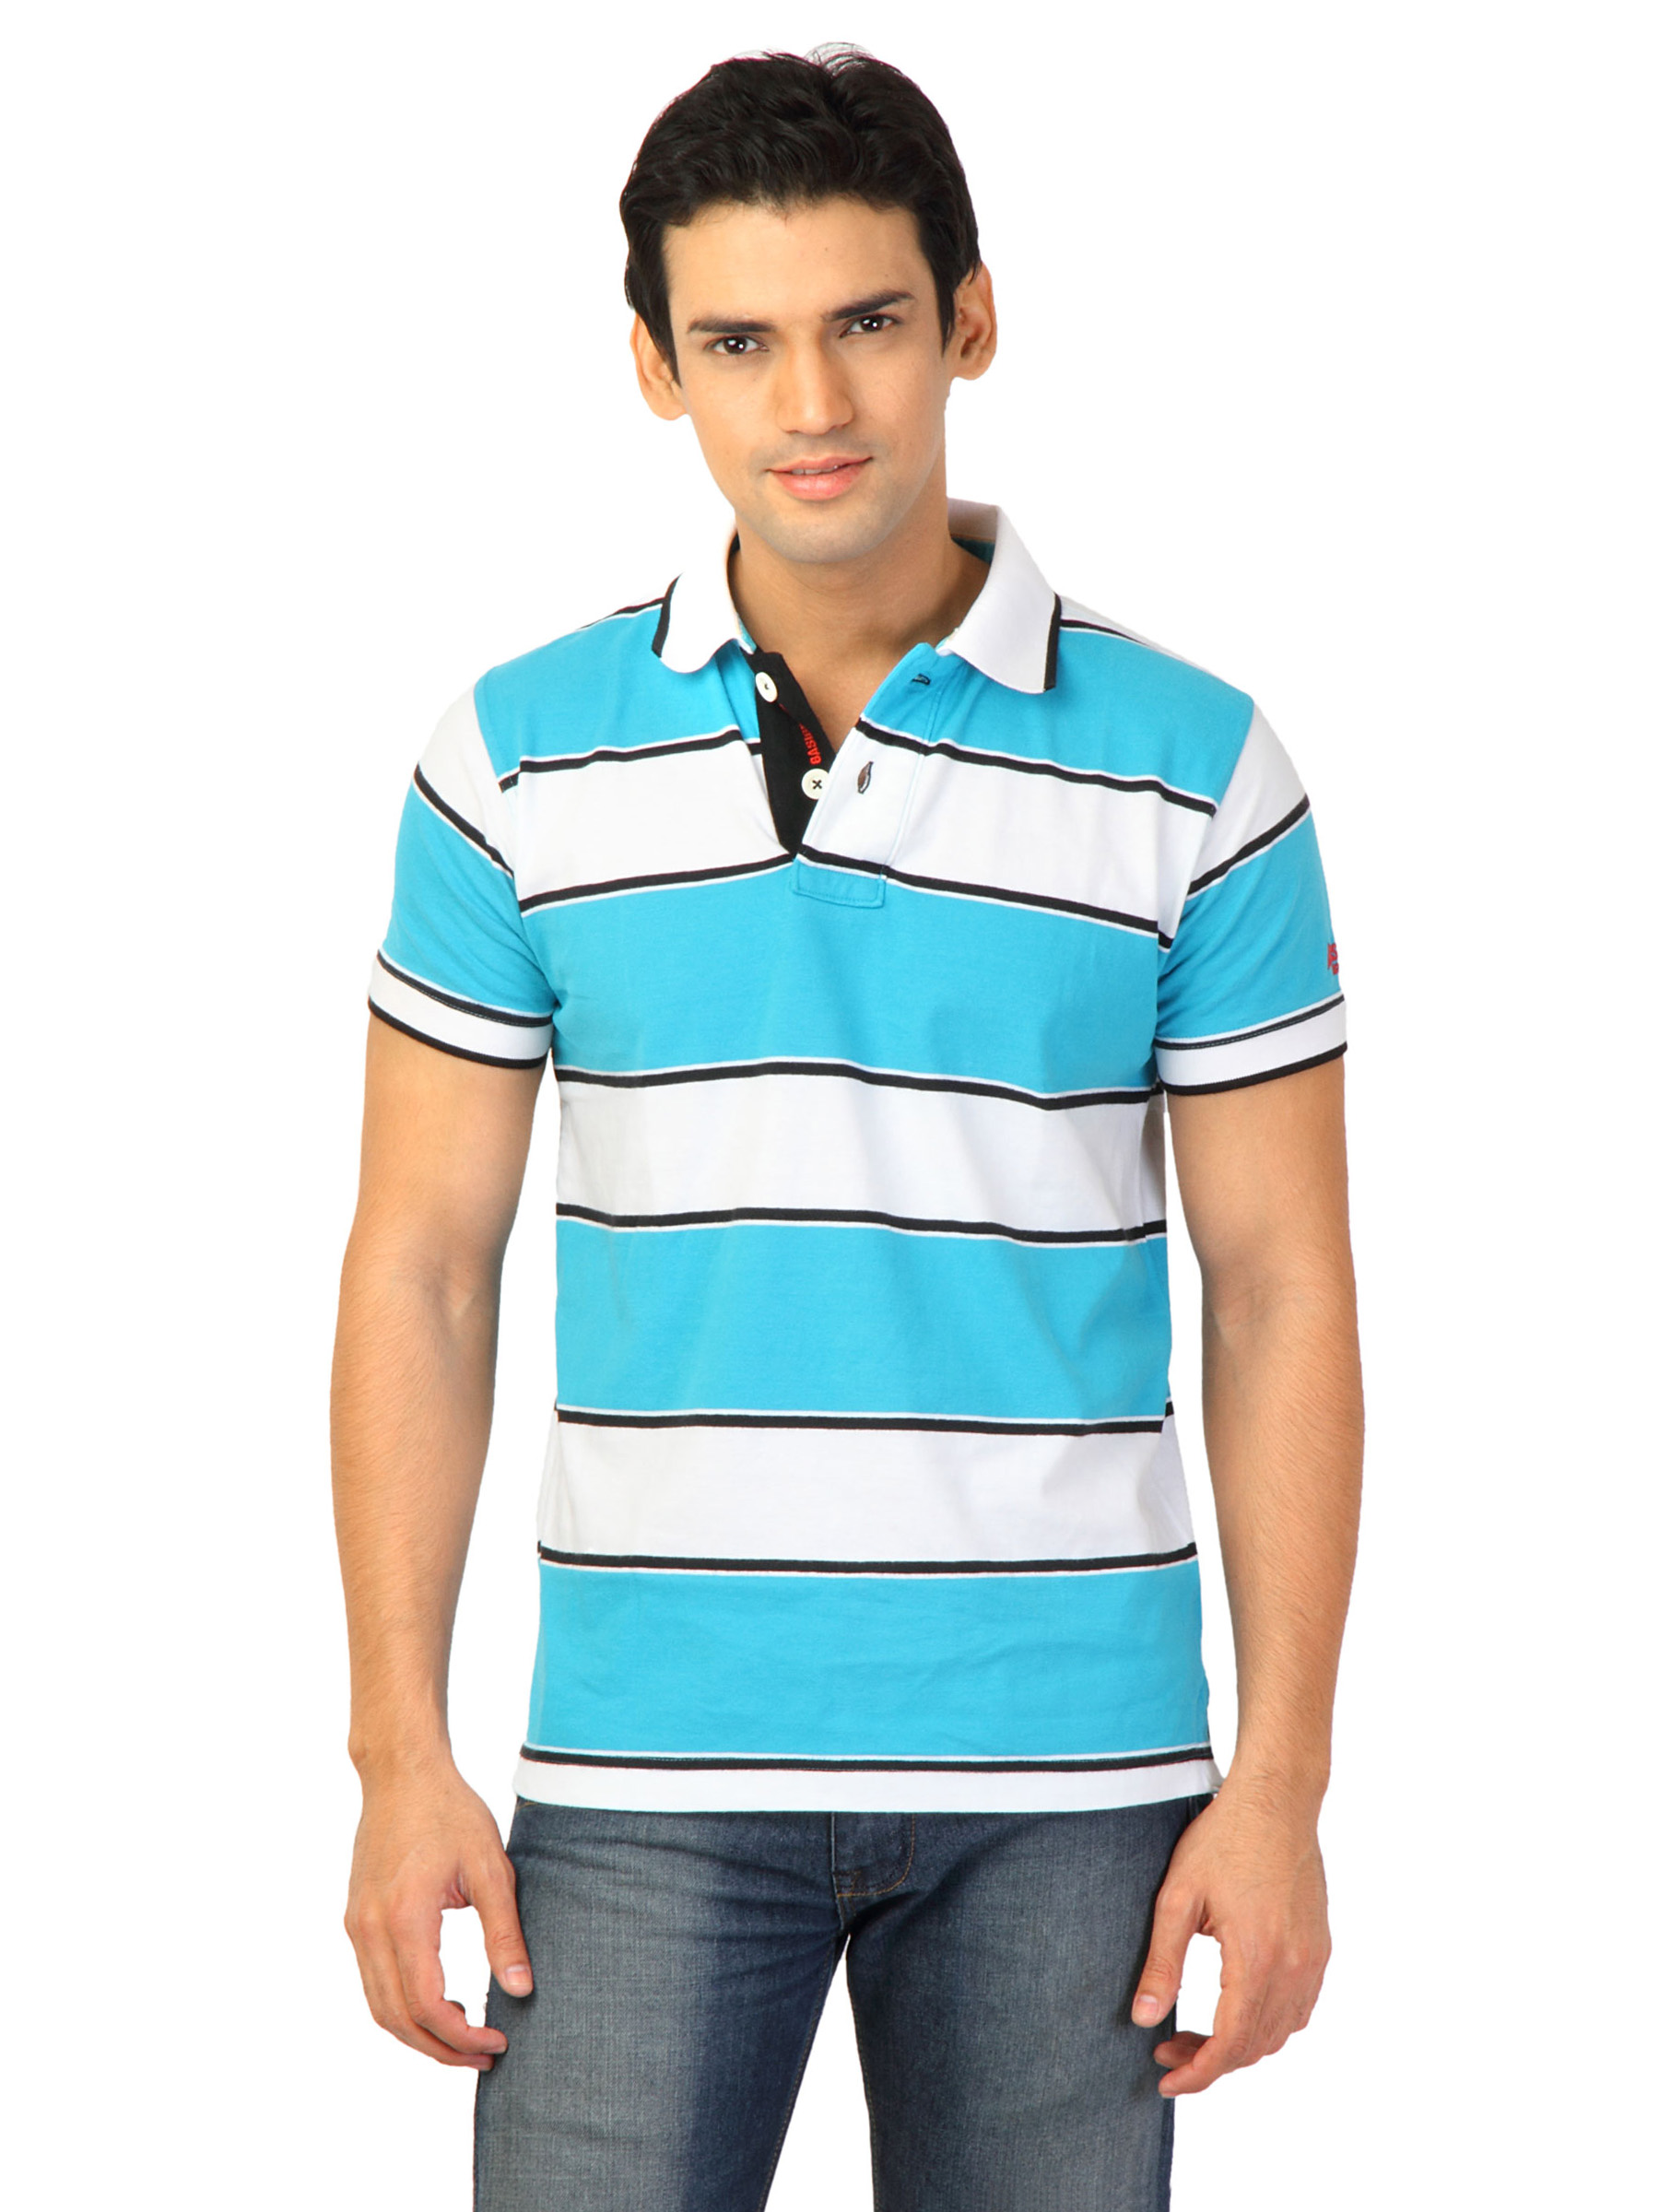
Basics Men White Striped T-shirt
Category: Apparel / Topwear / Tshirts
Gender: Men
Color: White
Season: Fall 2011
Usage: Casual